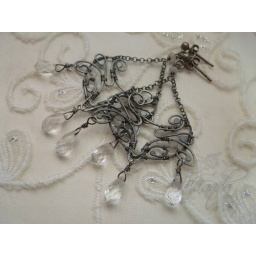
... And far away - inspirated by Nightwish song. Oxidized silver, spinel, white sapphire and rock quartz briolette.